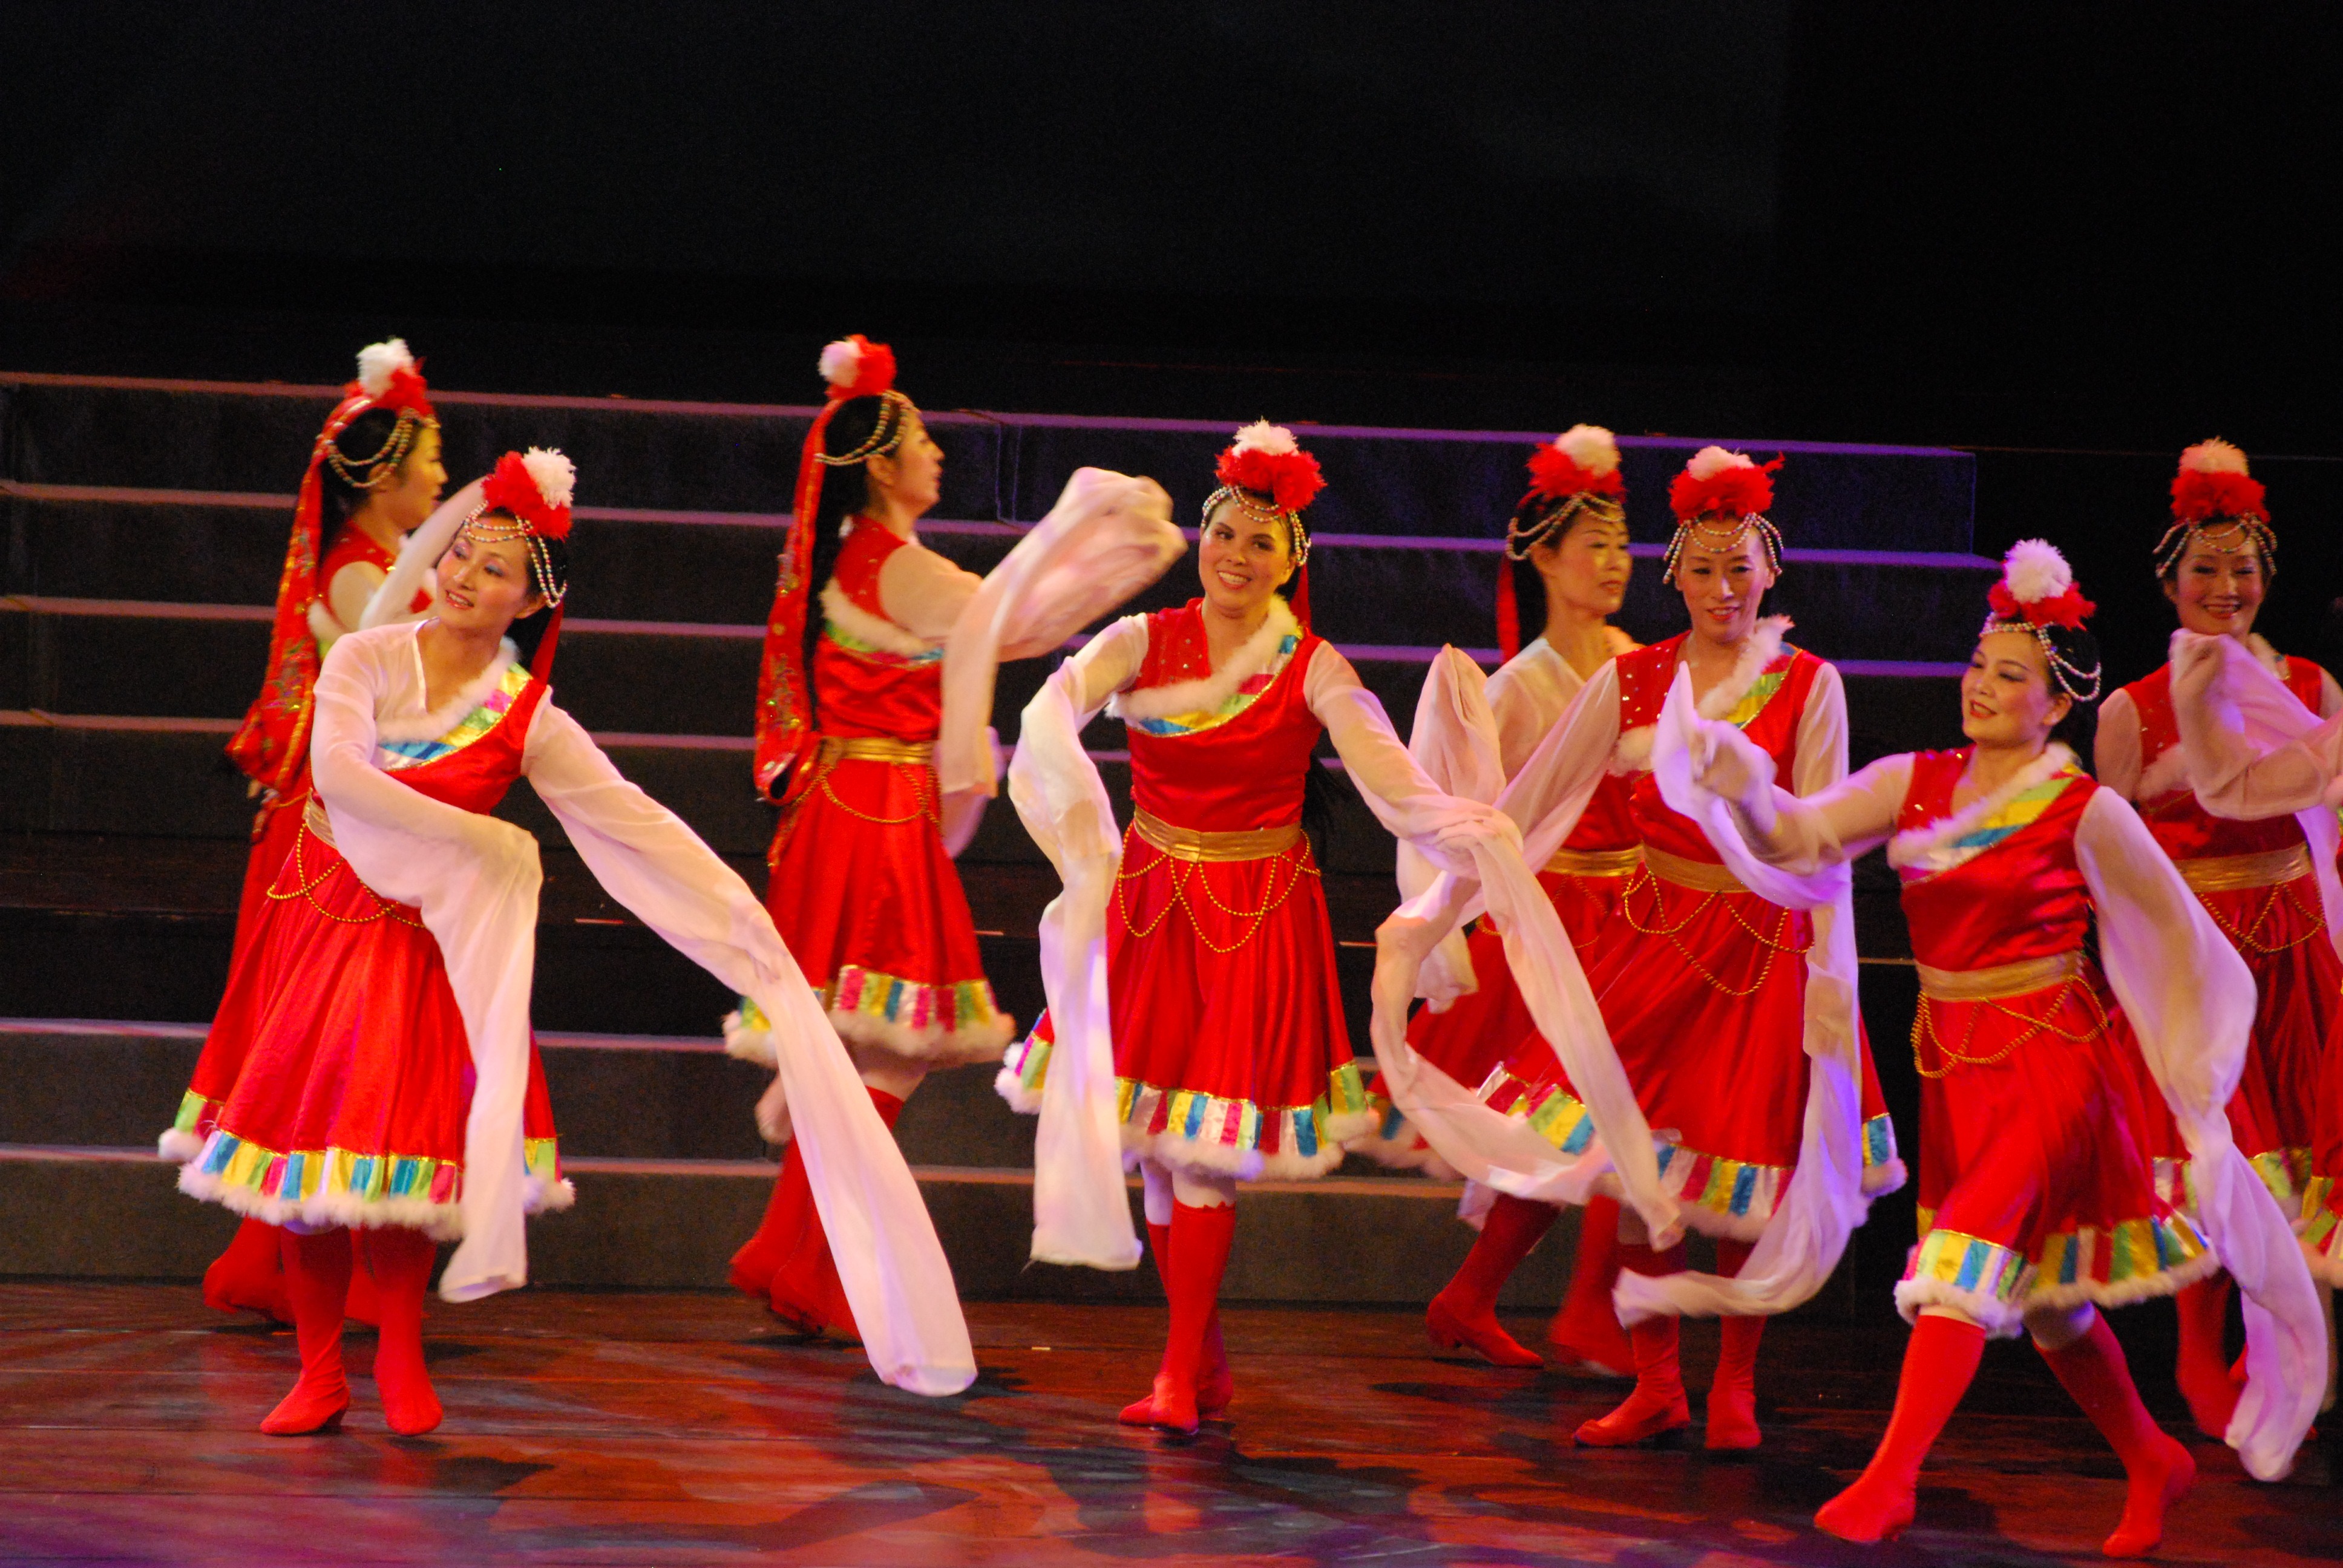
dance, ethnic, dancer, performance art, stage, dancers, sports, performance, event, costume, entertainment, tibetan, performing arts, choreography, folk dance, team sport, musical theatre, modern dance